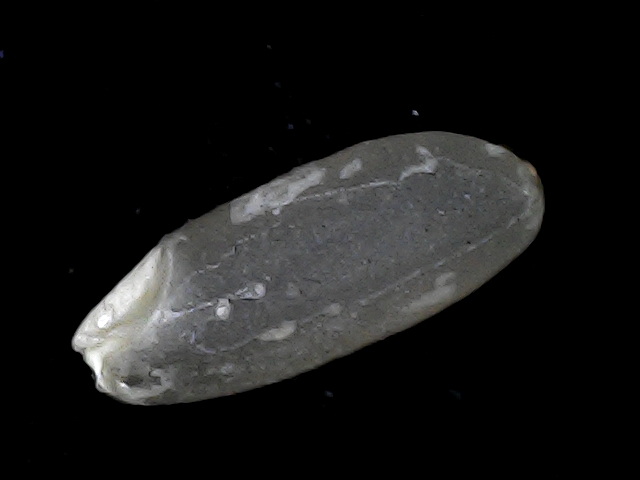
Rice variety: BD93